Raghu Romeo

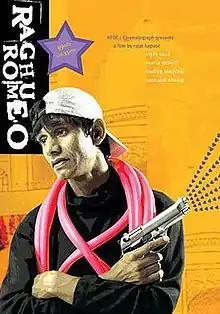
Movie poster

Raghu Romeo is a 2003 Indian Hindi-language comedy drama film directed by Rajat Kapoor, starring Vijay Raaz, Sadiya Siddiqui, Maria Goretti, Manu Rishi and Saurabh Shukla. The film was released on 15 August 2003 to critical acclaim and success at the box office. Set in modern-day Mumbai, the film focuses on the life of a waiter working in a dance bar. The film won the National Film Award for Best Feature Film in Hindi.